Mike Lookinland

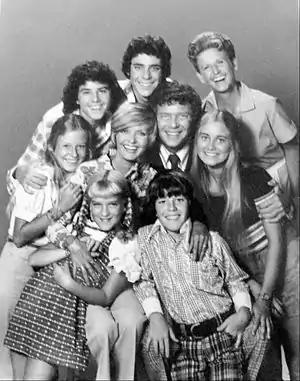
Cast photo of The Brady Bunch. Back (L-R): Christopher Knight (Peter), Barry Williams (Greg), Ann B. Davis (Alice). Second row (L-R): Eve Plumb (Jan), Florence Henderson (Carol), Robert Reed (Mike), Maureen McCormick (Marcia). Front (L-R): Susan Olsen (Cindy), Mike Lookinland (Bobby).

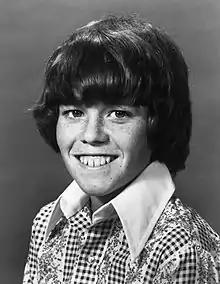
Lookinland's most famous role is as youngest son Bobby Brady on "The Brady Bunch", 1973.

Lookinland was a TV-commercial actor before he was cast in "The Brady Bunch," having done around thirty commercials. He had been offered two roles - Eddie on "The Courtship of Eddie's Father" and Bobby on The Brady Bunch; his parents chose the latter, feeling it would be healthier for him to be around other children closer to his age rather than an only child on an all-adult cast (the role of Eddie eventually went to Brandon Cruz). He has naturally sandy-colored, wavy hair. Because his hair color did not match TV-siblings Peter's or Greg's natural dark brown color, his was dyed dark brown and straightened. Occasionally, the lights on set were so hot that his dye would run down his face. During the last two seasons of "The Brady Bunch", his natural hair color was allowed to show. He also voiced Bobby Brady in the ABC Saturday morning cartoon "The Brady Kids" from 1972-74.